Dziwożona

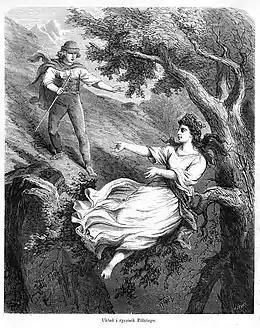
Dziwożona. Woodcut by Jan Styfi (1839-1921) based on an earlier engraving by Henryk Pillati. Published in "Tygodnik Ilustrowany" magazine on October 22, 1864

Dziwożona (or Mamuna or Boginka) is a female swamp demon in Slavic mythology known for being malicious and dangerous. Most at risk of becoming one of these demons after death were thought to be midwives, old maids, unmarried mothers, pregnant women who die before childbirth, as well as abandoned children born out of wedlock.